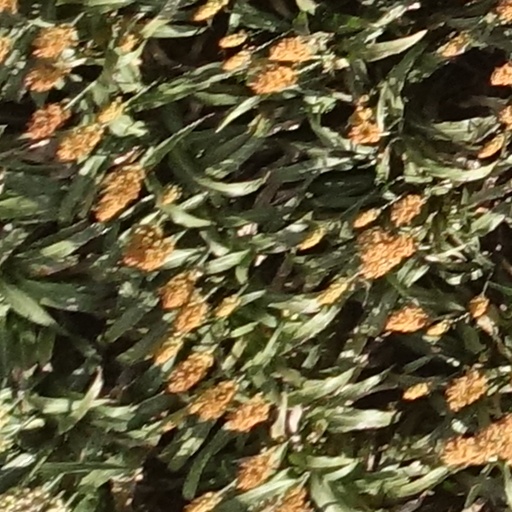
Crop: sorghum